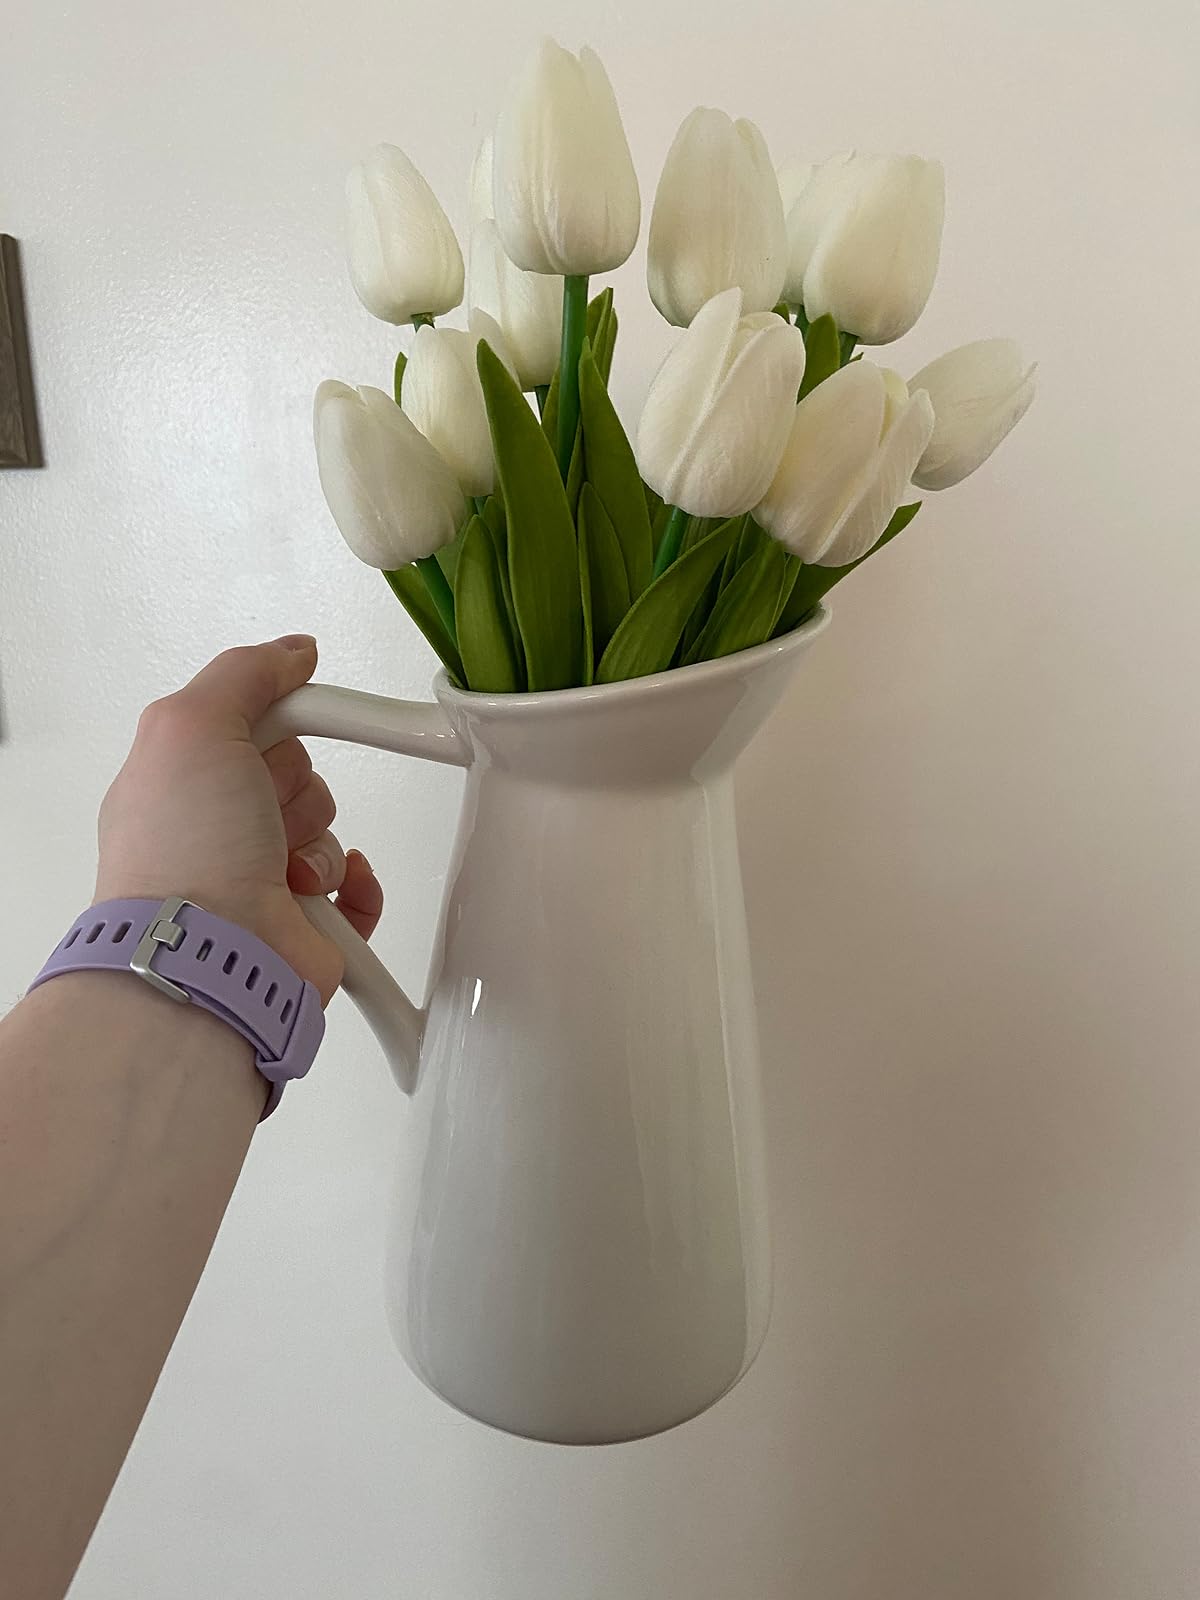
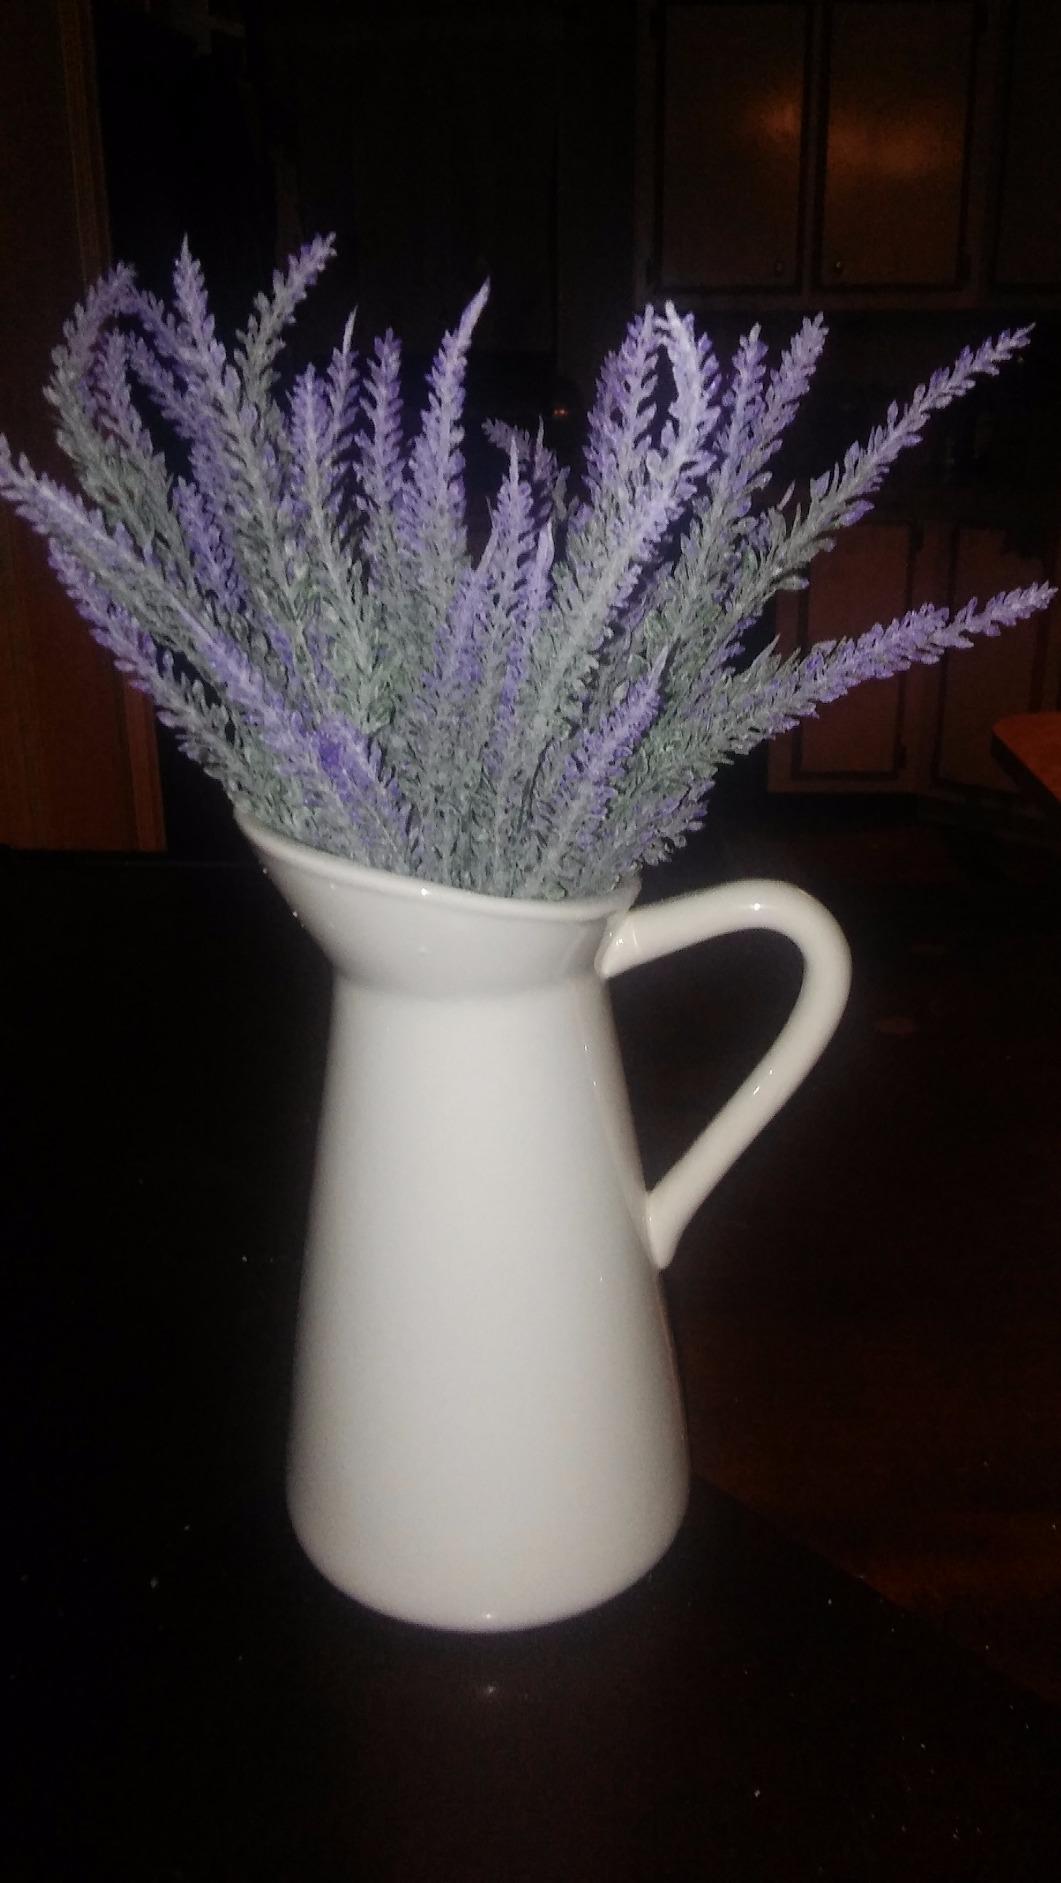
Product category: vase
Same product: yes